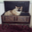
Label: cat